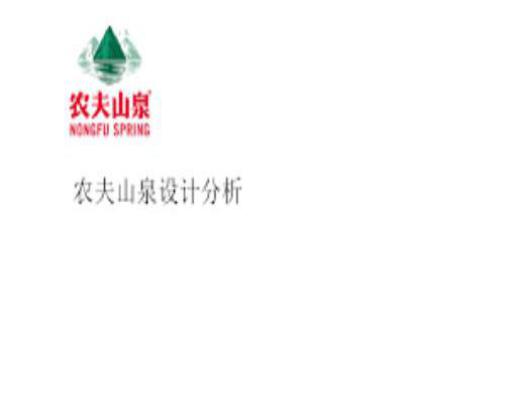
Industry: Necessities